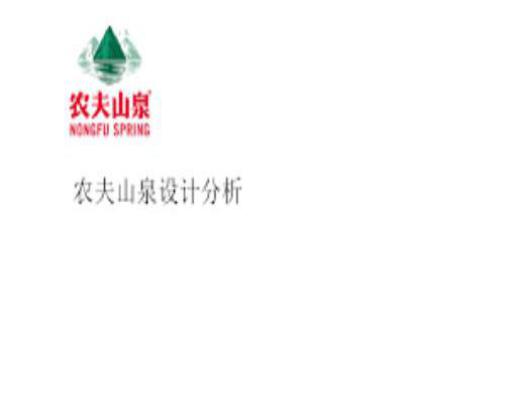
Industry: Necessities